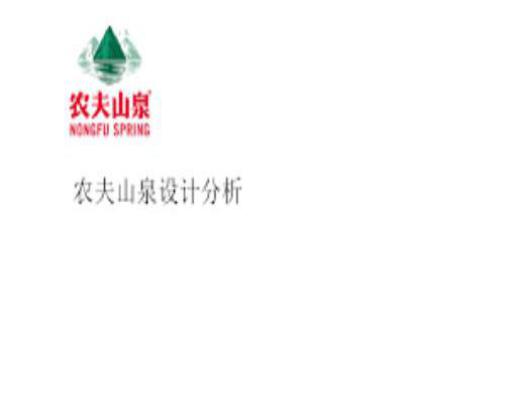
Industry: Necessities